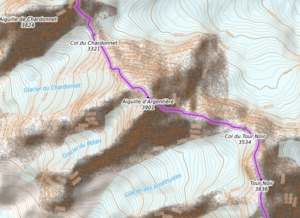
carte réalisée sur umap This map was created from OpenStreetMap project data, collected by the community. This map may be incomplete, and may contain errors. Don't rely solely on it for navigation.
L'aiguille d'Argentière est un sommet du massif du Mont-Blanc, entre le département français de Haute-Savoie et le canton suisse du Valais, culminant à 3 898 ou 3 900 mètres d'altitude.